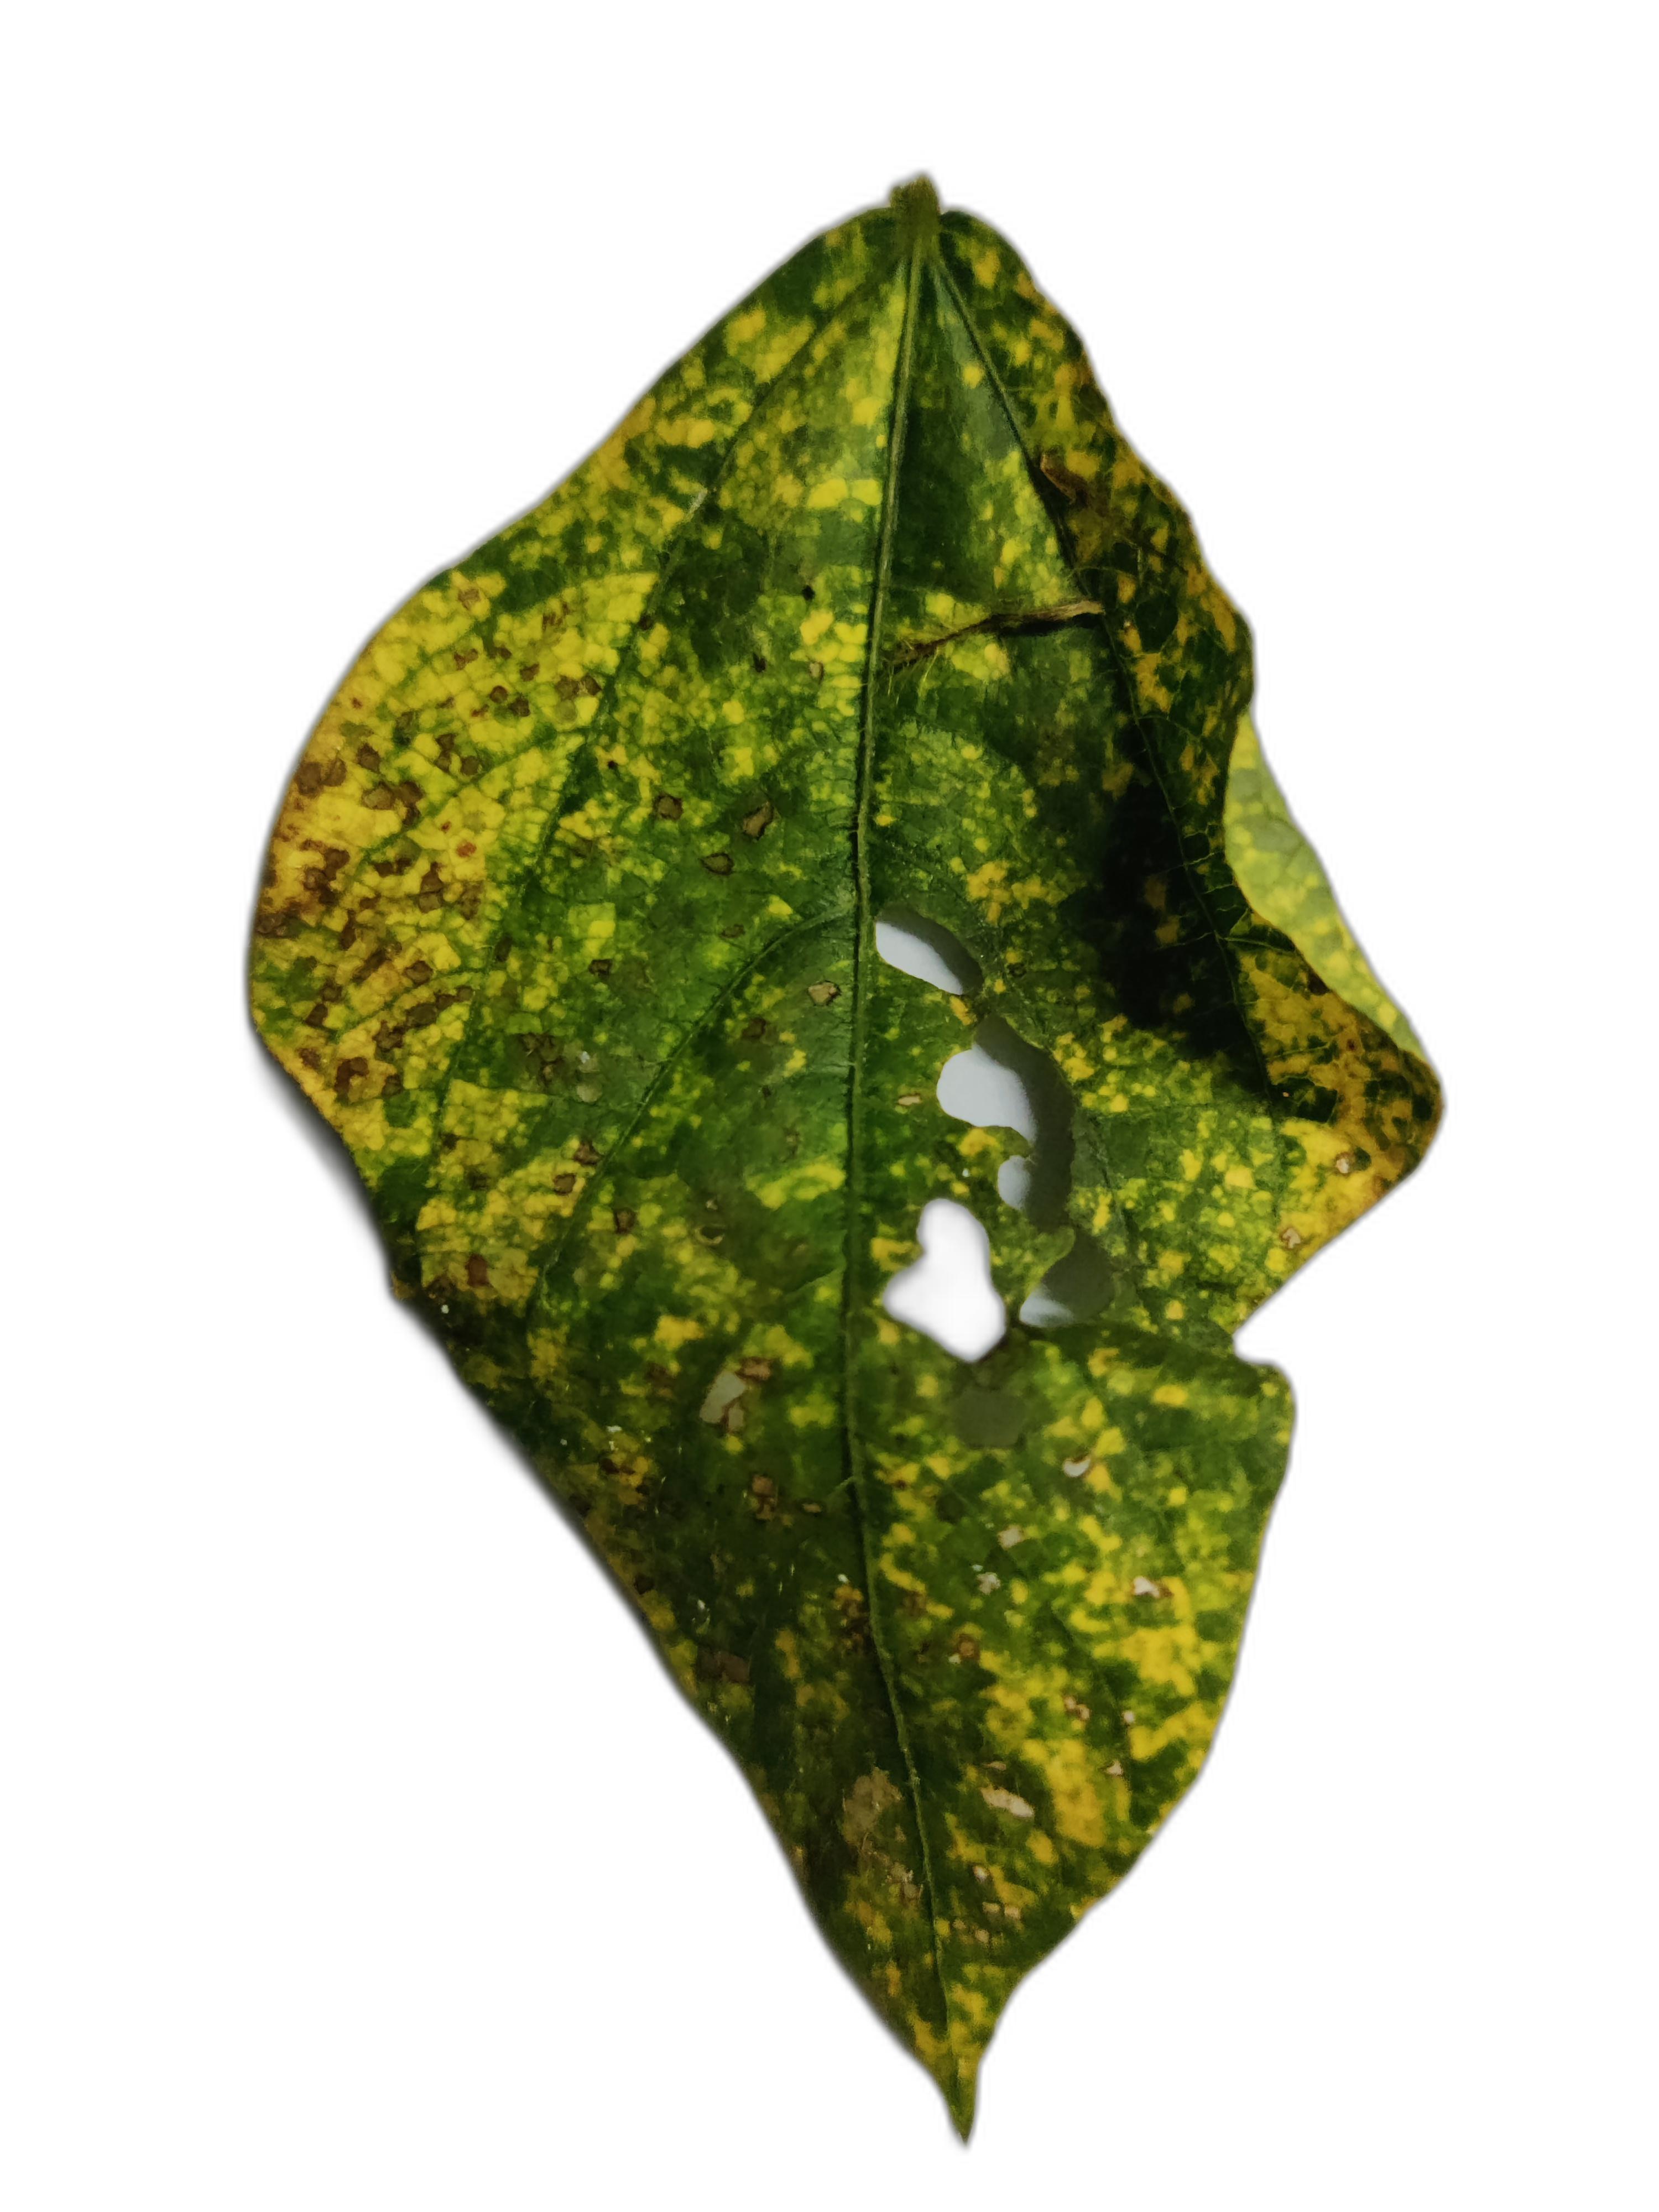
Label: Yellow Mosaic